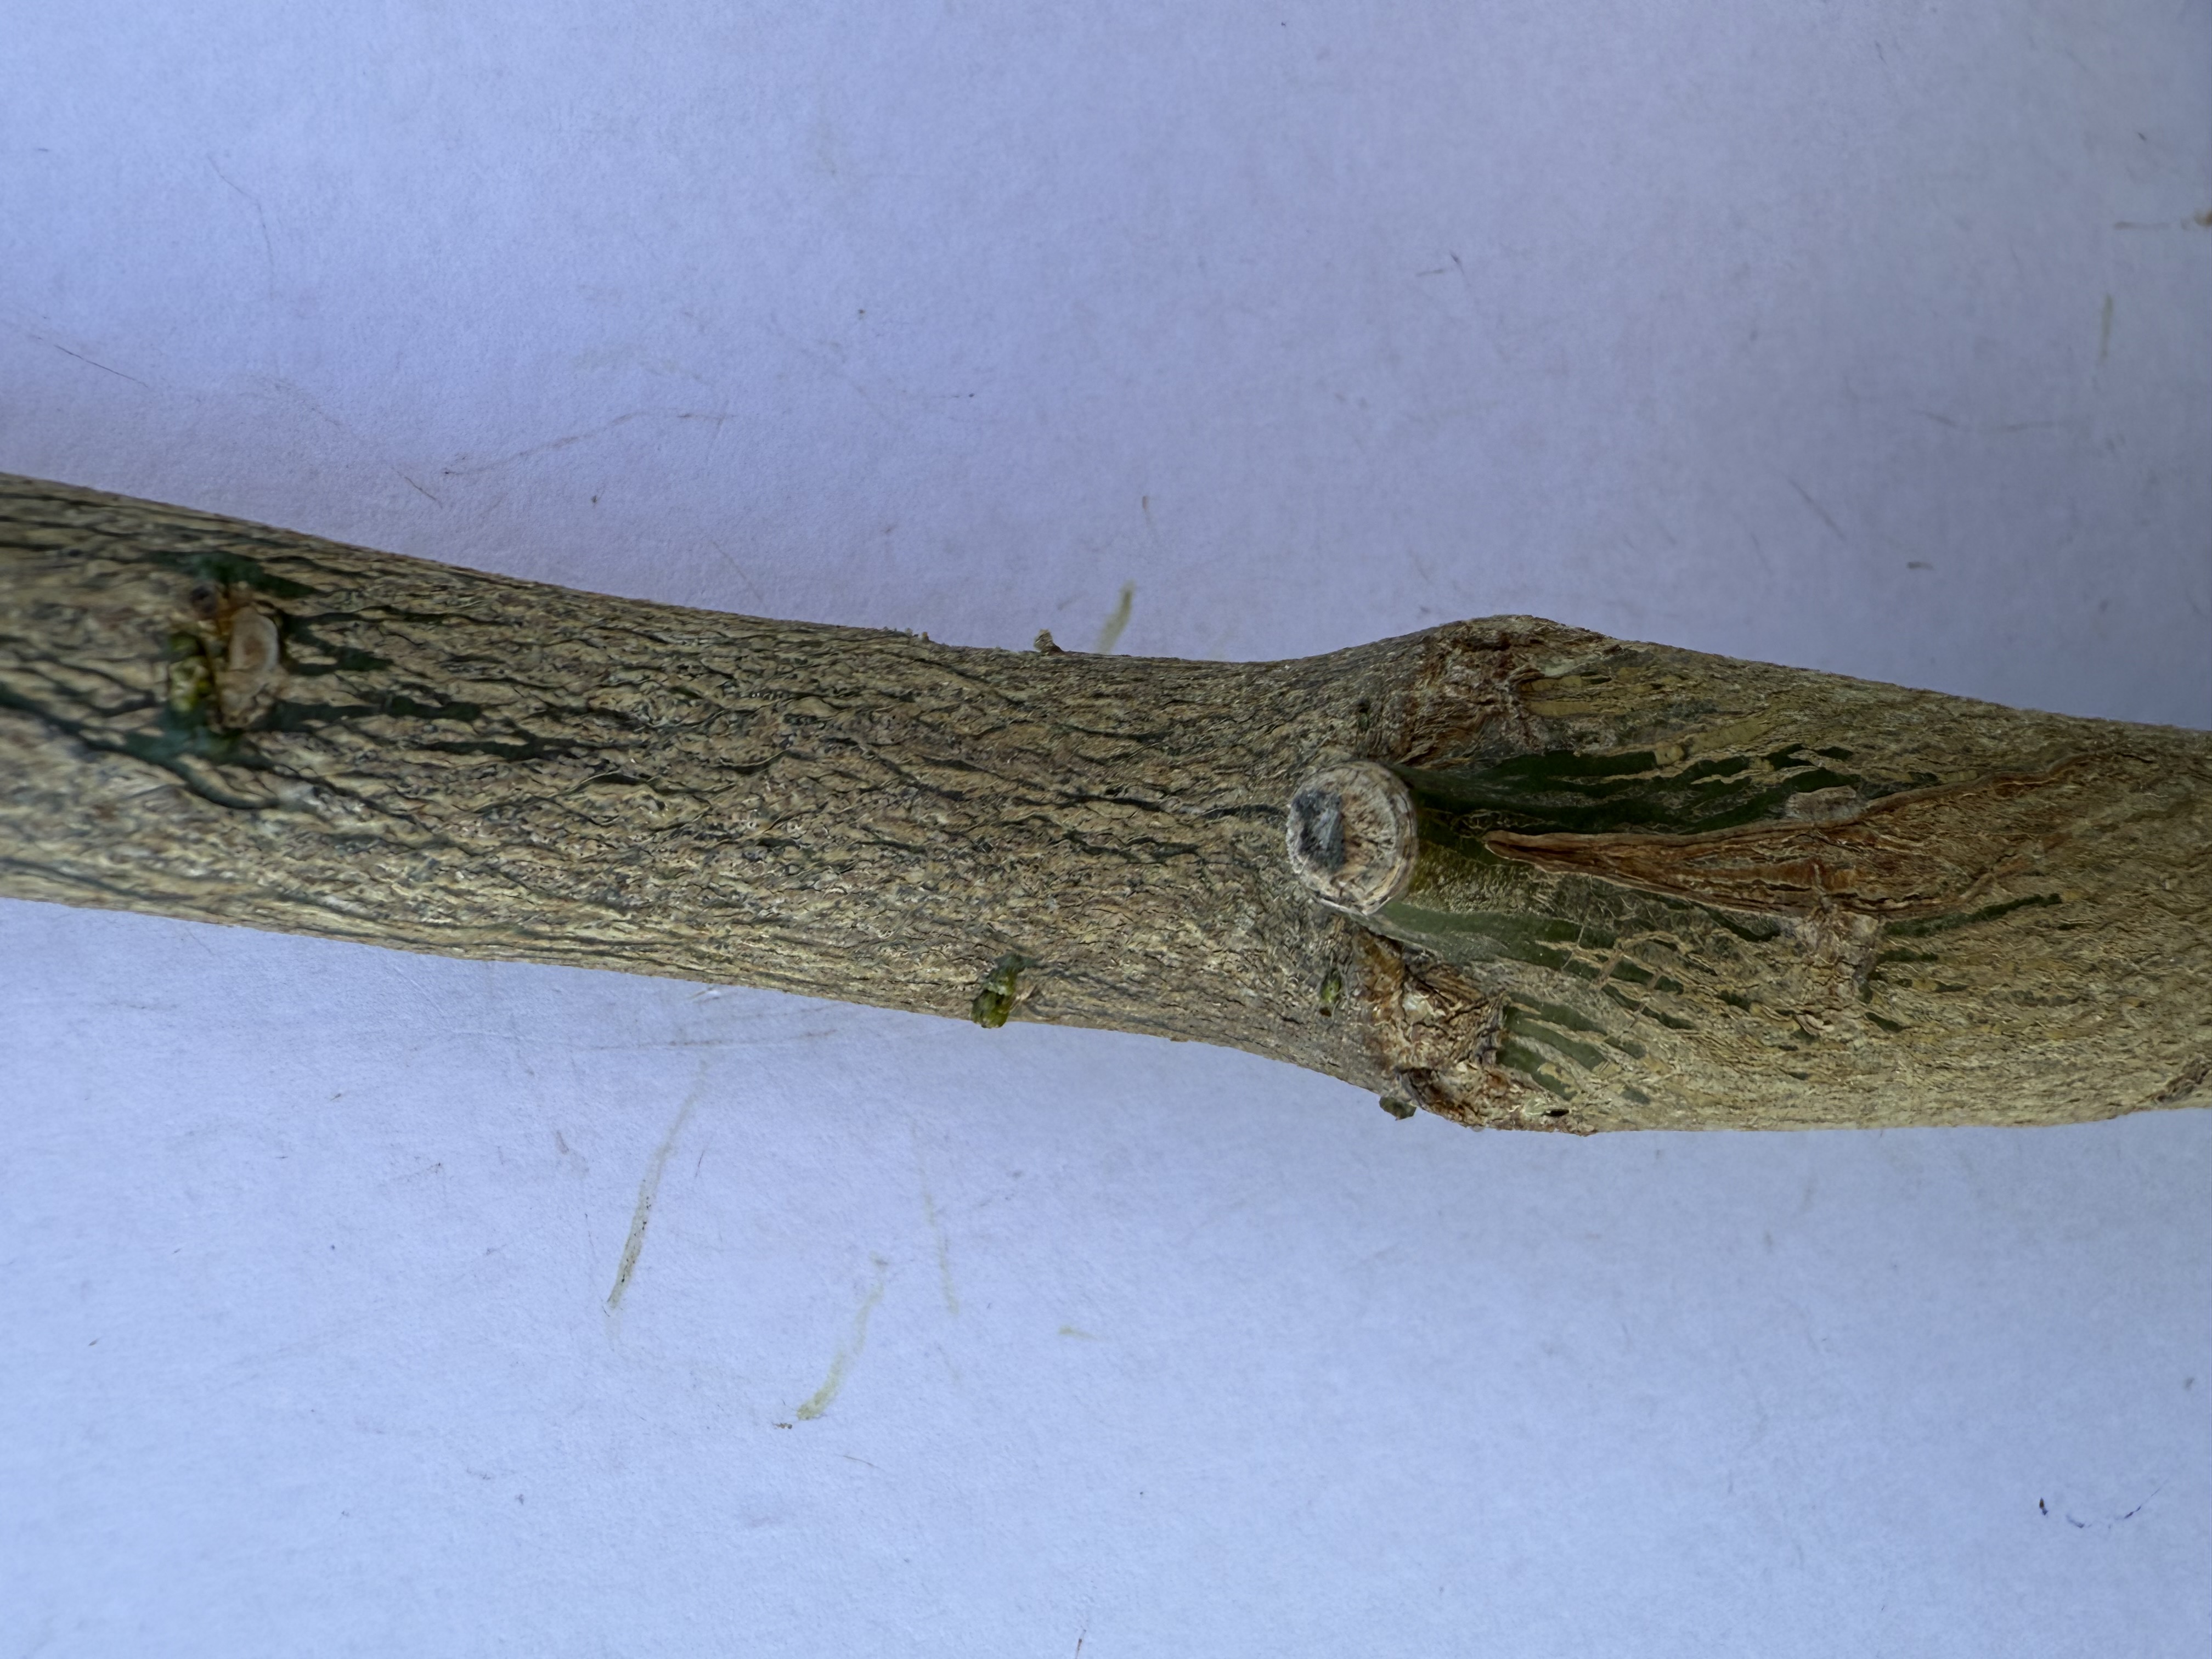
Variety: Orange